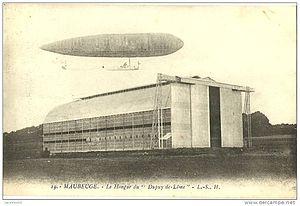
Photographie noir et blanc, reproduite sur carte postale, du dirigeable Dupuy-de-Lôme et de son hangar à Maubeuge.
Le Dupuy-de-Lôme est un dirigeable militaire construit en 1912 pour l'Armée française par l'entreprise Clément-Bayard. Il a été détruit par des tirs français au début de la Première Guerre mondiale, le 24 août 1914.